Struve (crater)

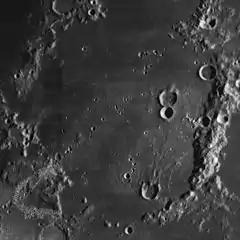
Mosaic of Lunar Orbiter 4 images

Struve is the lava-flooded remains of a lunar impact crater. It is located near the western extreme of the Oceanus Procellarum, close to the western lunar limb. As a consequence, even though it is roughly circular in outline, it appears oval due to foreshortening.